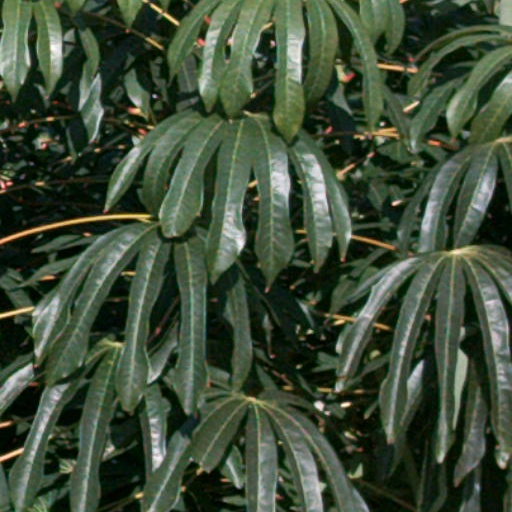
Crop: cassava